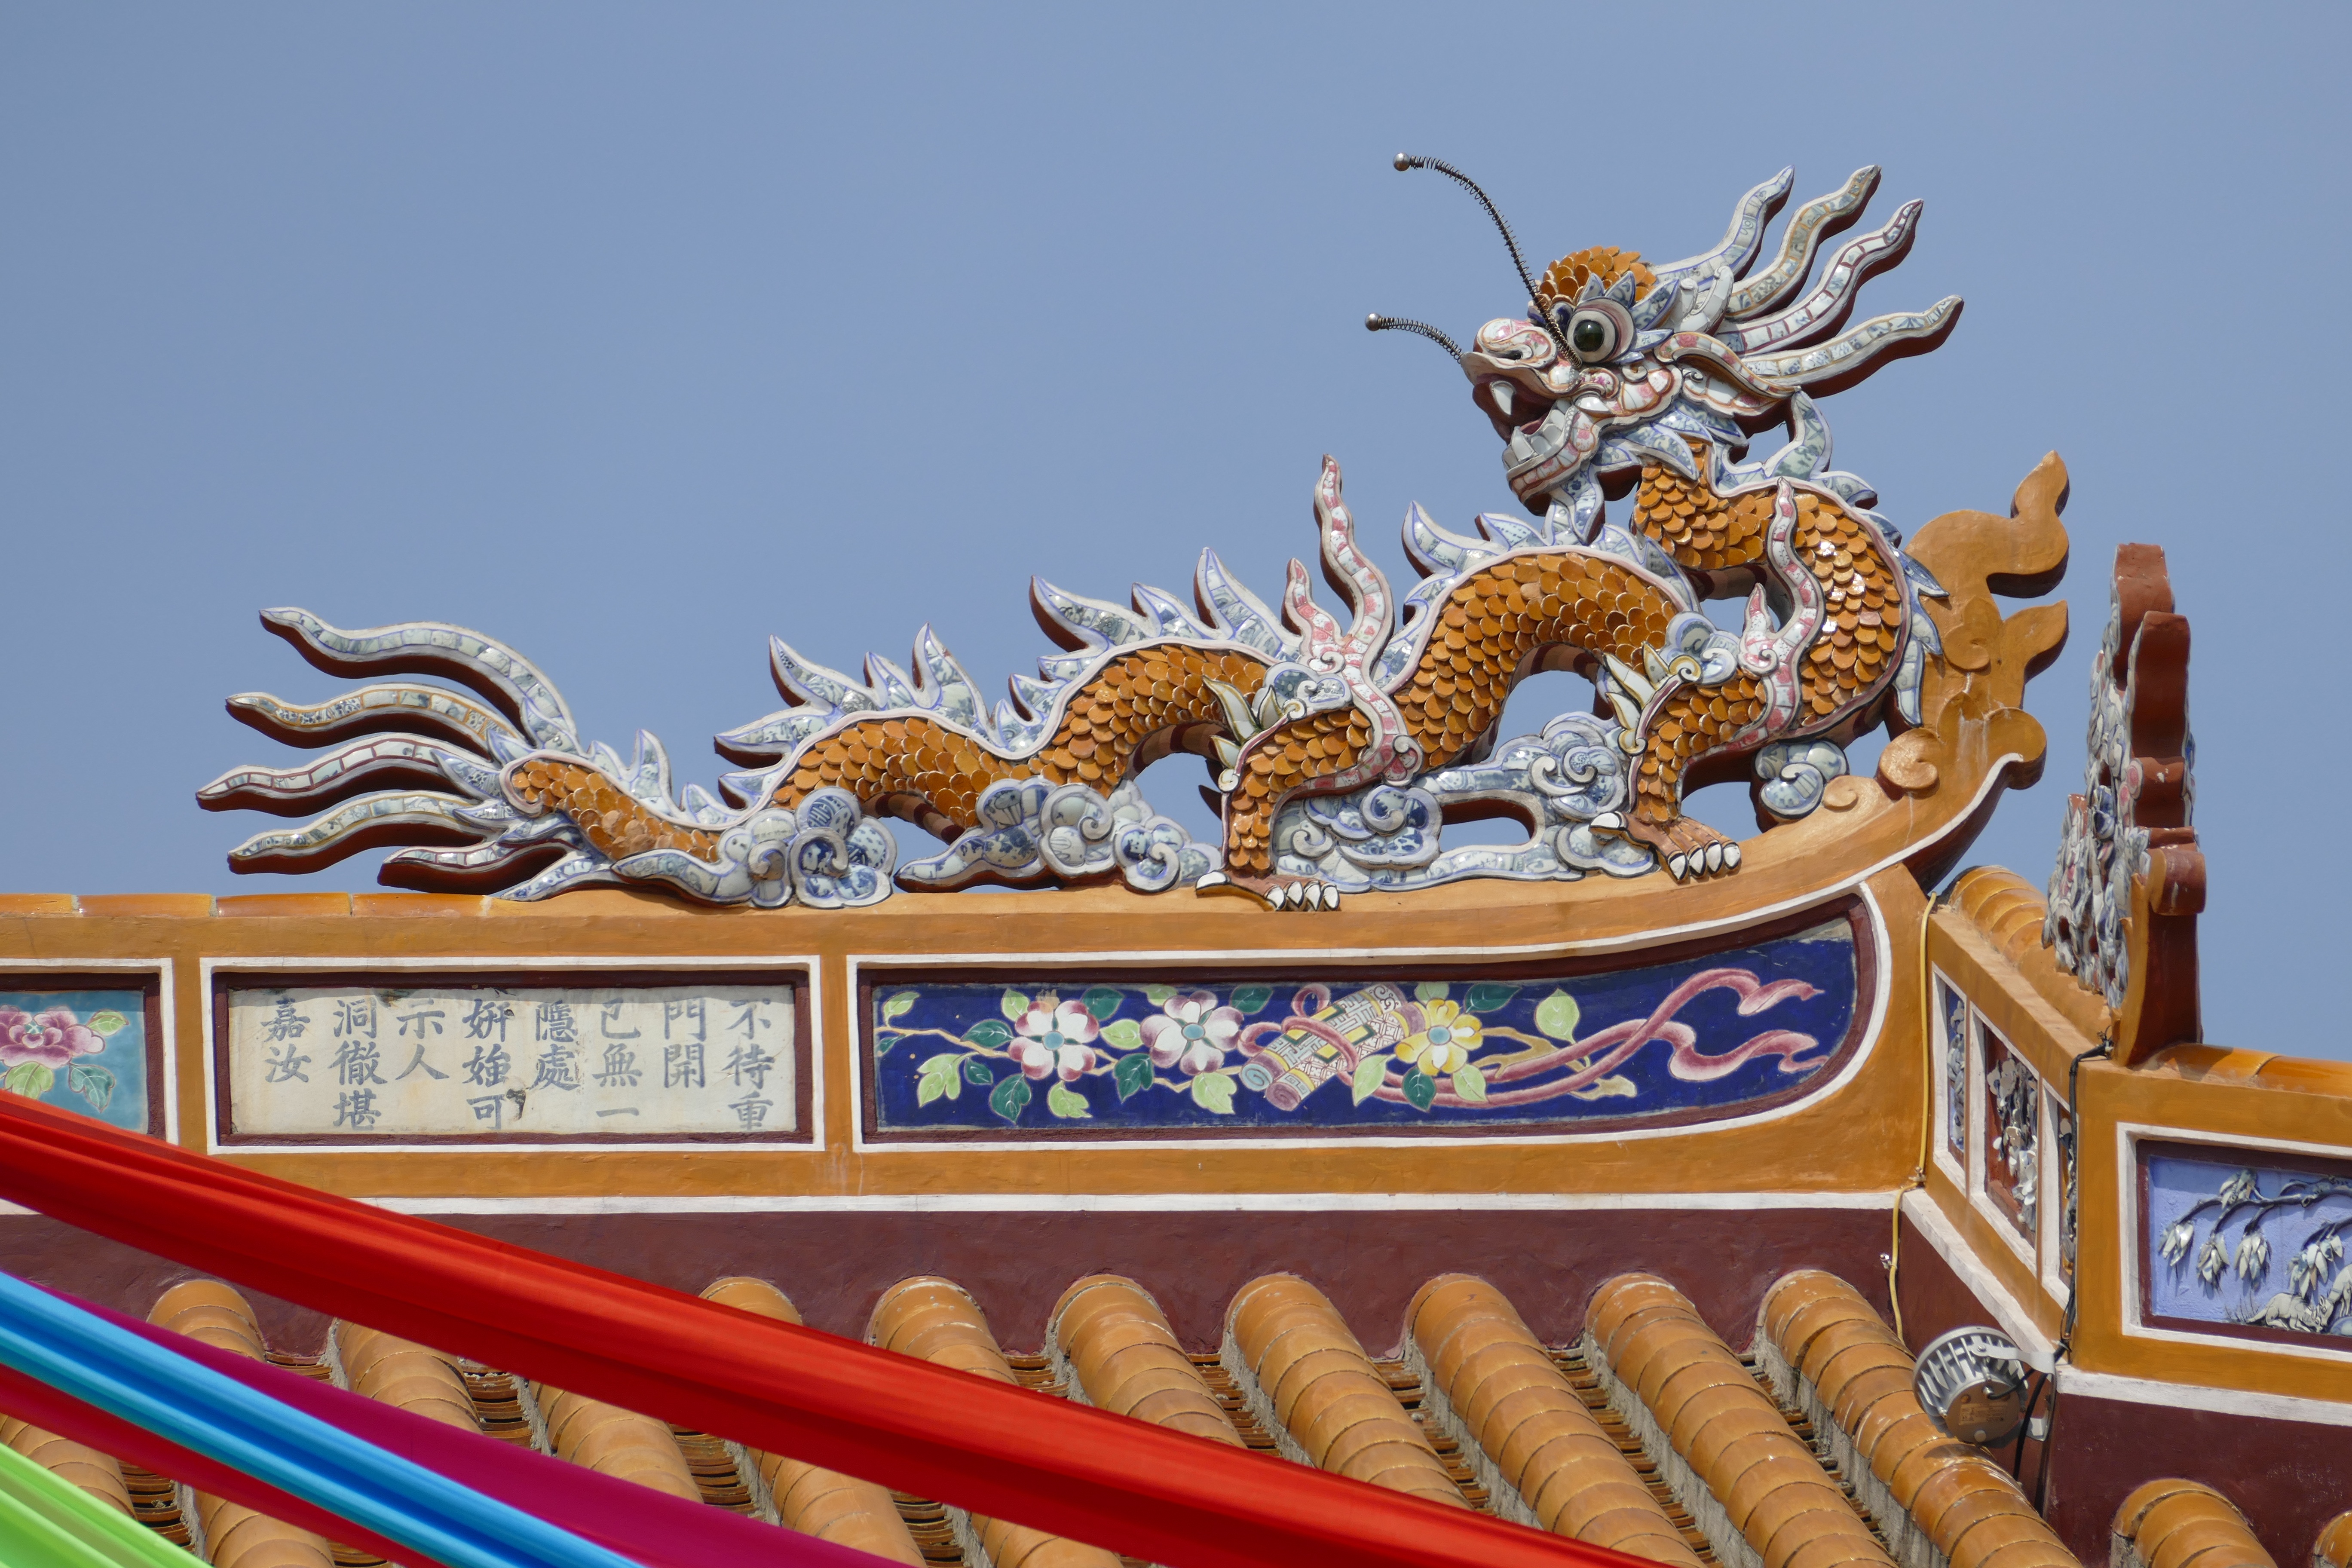
architecture, bridge, roof, building, palace, monument, ceramic, asia, deco, historic building, world heritage, places of interest, old town, dragon, unesco, historically, vietnam, hue, forbidden city, unesco world heritage site, royal palace, hindu temple